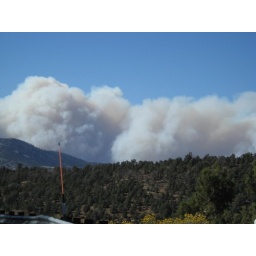
Hike with friends to castle rock near big bear lake.